1913 College Football All-America Team

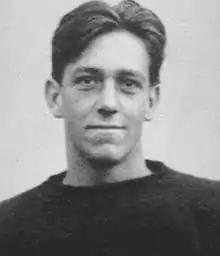
Paul Des Jardien of Chicago

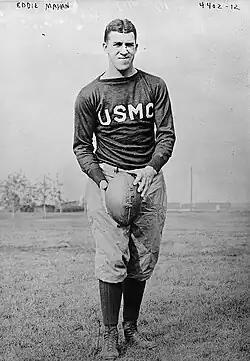
Eddie Mahan of Harvard

In its official record book, the NCAA designates players who were selected by "either" Camp or INS as "consensus" All-Americans. Using this criterion, the NCAA recognizes 15 as "consensus" All-Americans for the 1913 season. The consensus players are identified in bold on the main list below ("All-Americans of 1913"). Camp and INS unanimously selected the following seven players as All-Americans: